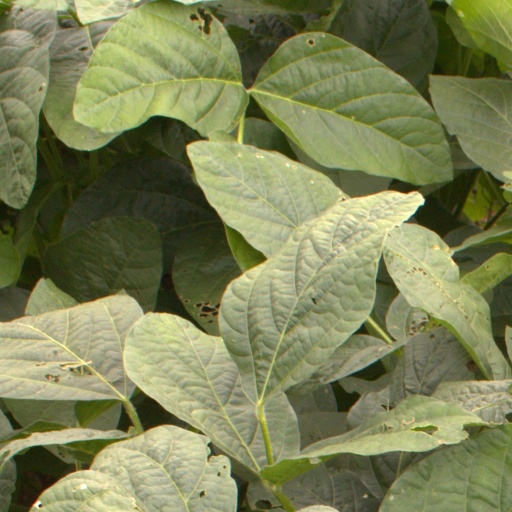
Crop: soybean